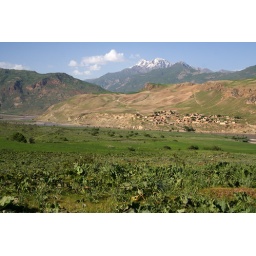
The whole field in the foreground was filled with wild rhubarb. Beyond the river is Afghanistan.